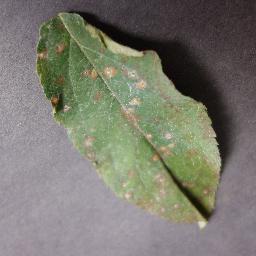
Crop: apple
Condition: cedar_rust